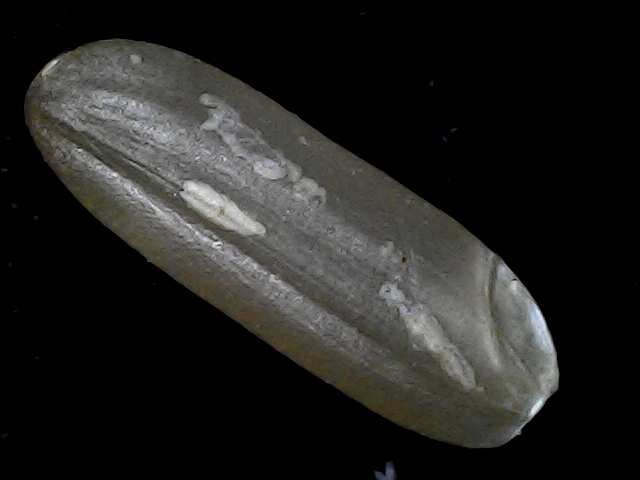
Rice variety: BD85